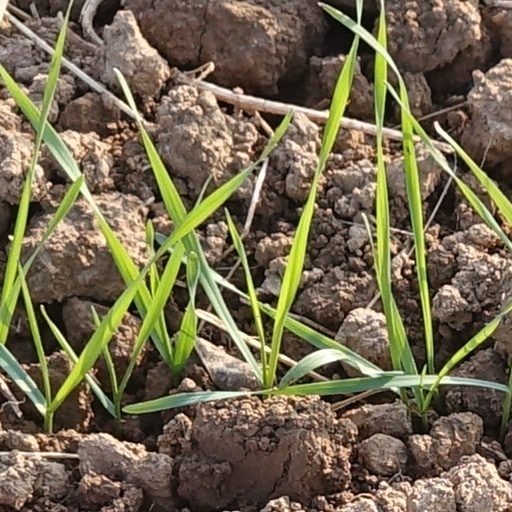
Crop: wheat